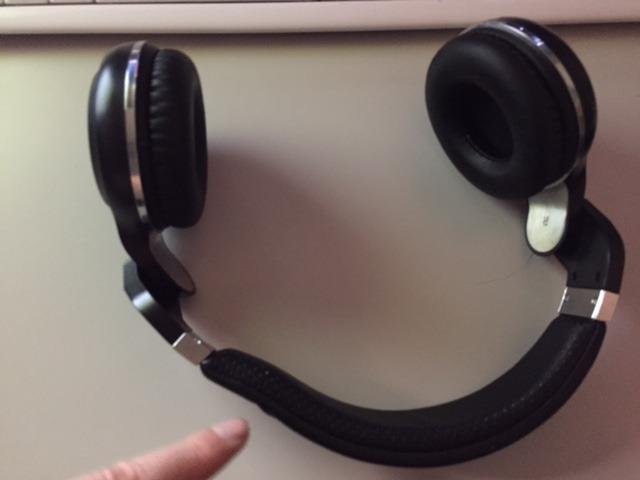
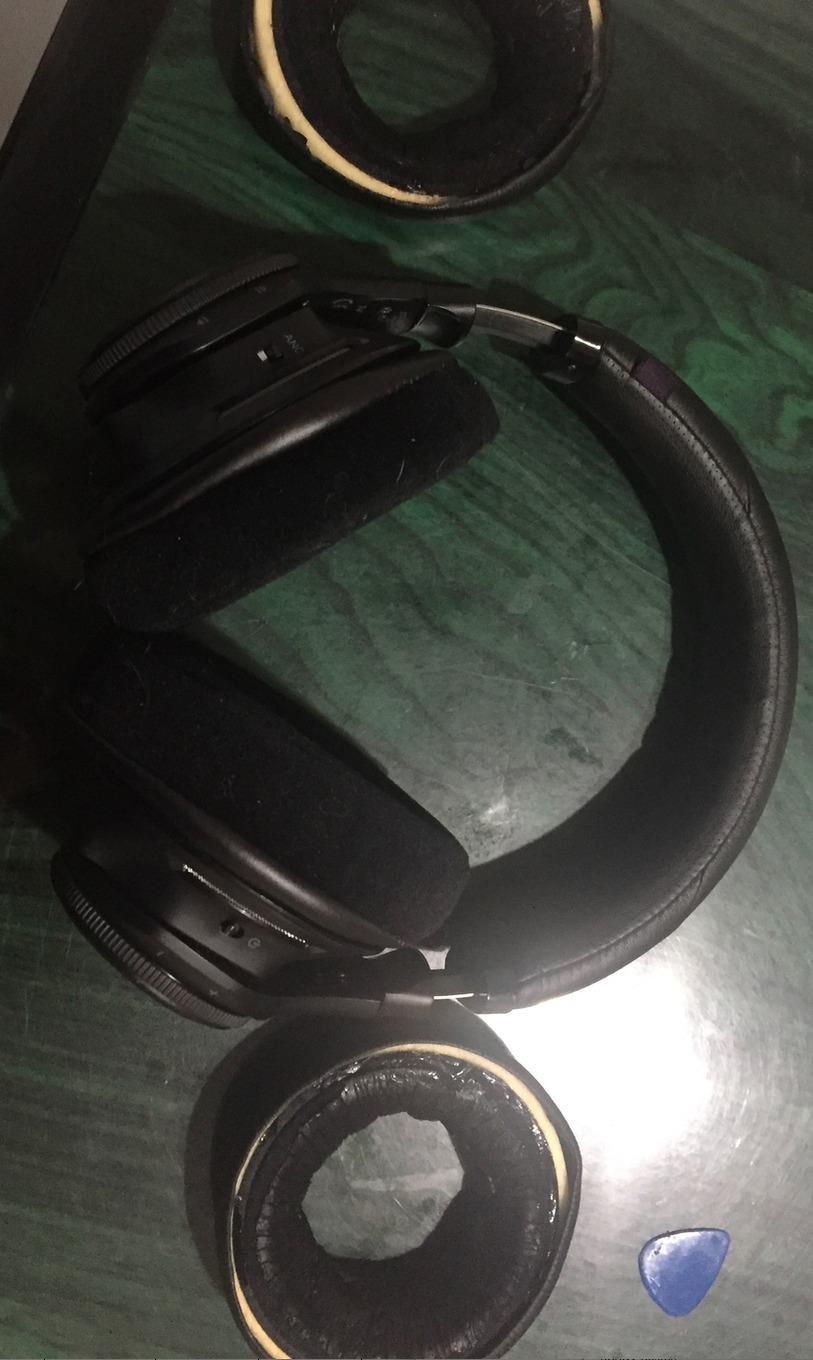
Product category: headphones
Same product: no